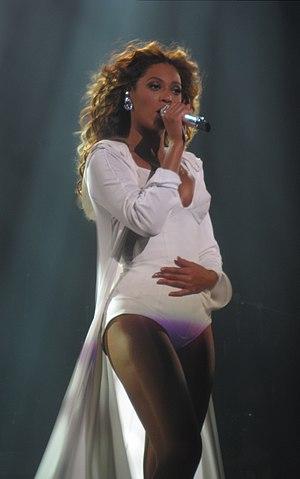
Beyoncé [biˈjɑnseɪ], de son nom complet Beyoncé Giselle Carter, née Knowles le 4 septembre 1981 à Houston, au Texas, est une chanteuse, compositrice, danseuse et actrice américaine. Elle est désignée en 2009 comme étant l'artiste de la décennie 2000 par The Guardian, tandis que New Musical Express la voit comme l'une des artistes ayant défini la décennie 2010 ; selon Entertainment Weekly, personne n'a dominé la musique comme elle dans cette dernière décennie. Les critiques musicales de The New Yorker décrivent Beyoncé comme étant la musicienne la plus populaire, la plus importante et la plus influente du XXIᵉ siècle.